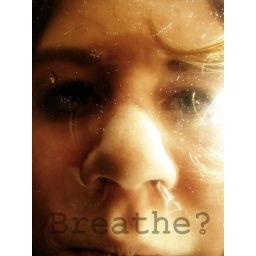
Image and text. I stuck my head in a glass bowl of water and placed the camera underneath.